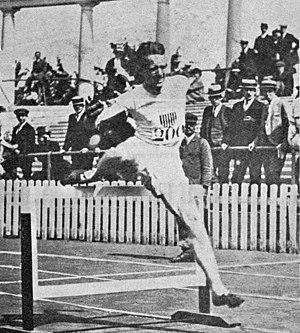
Frank Loomis en finale du 400 mètres haies des JO de 1920.
Frank J. Loomis, Jr., né le 22 août 1896 à Saint Paul et mort le 4 avril 1971 à New Port Richey, était un athlète américain champion olympique sur 400 mètres haies aux Jeux olympiques de 1920.
Le 400 mètres haies masculin figure au programme des Jeux olympiques depuis la deuxième édition, en 1900 à Paris, hormis en 1912. Les femmes participent à cette épreuve depuis les Jeux de 1984, à Los Angeles.